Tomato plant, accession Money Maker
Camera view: vertical (180 deg); turntable rotation: 180 degrees
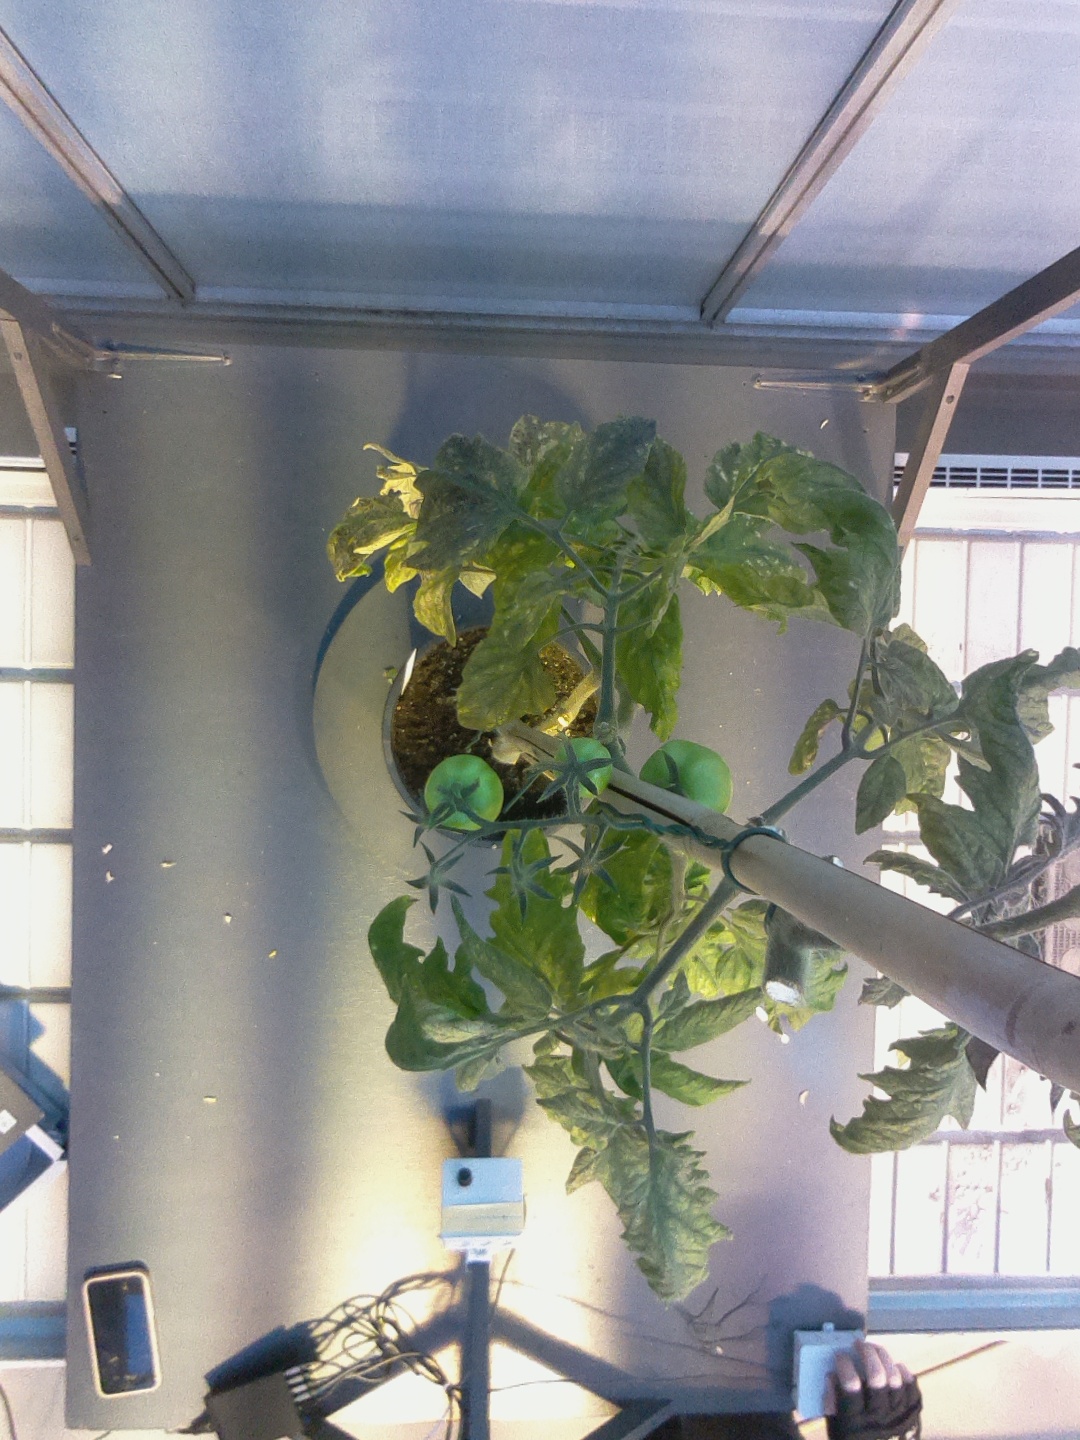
BBCH growth stage 76: 60%-70% of final fruit size